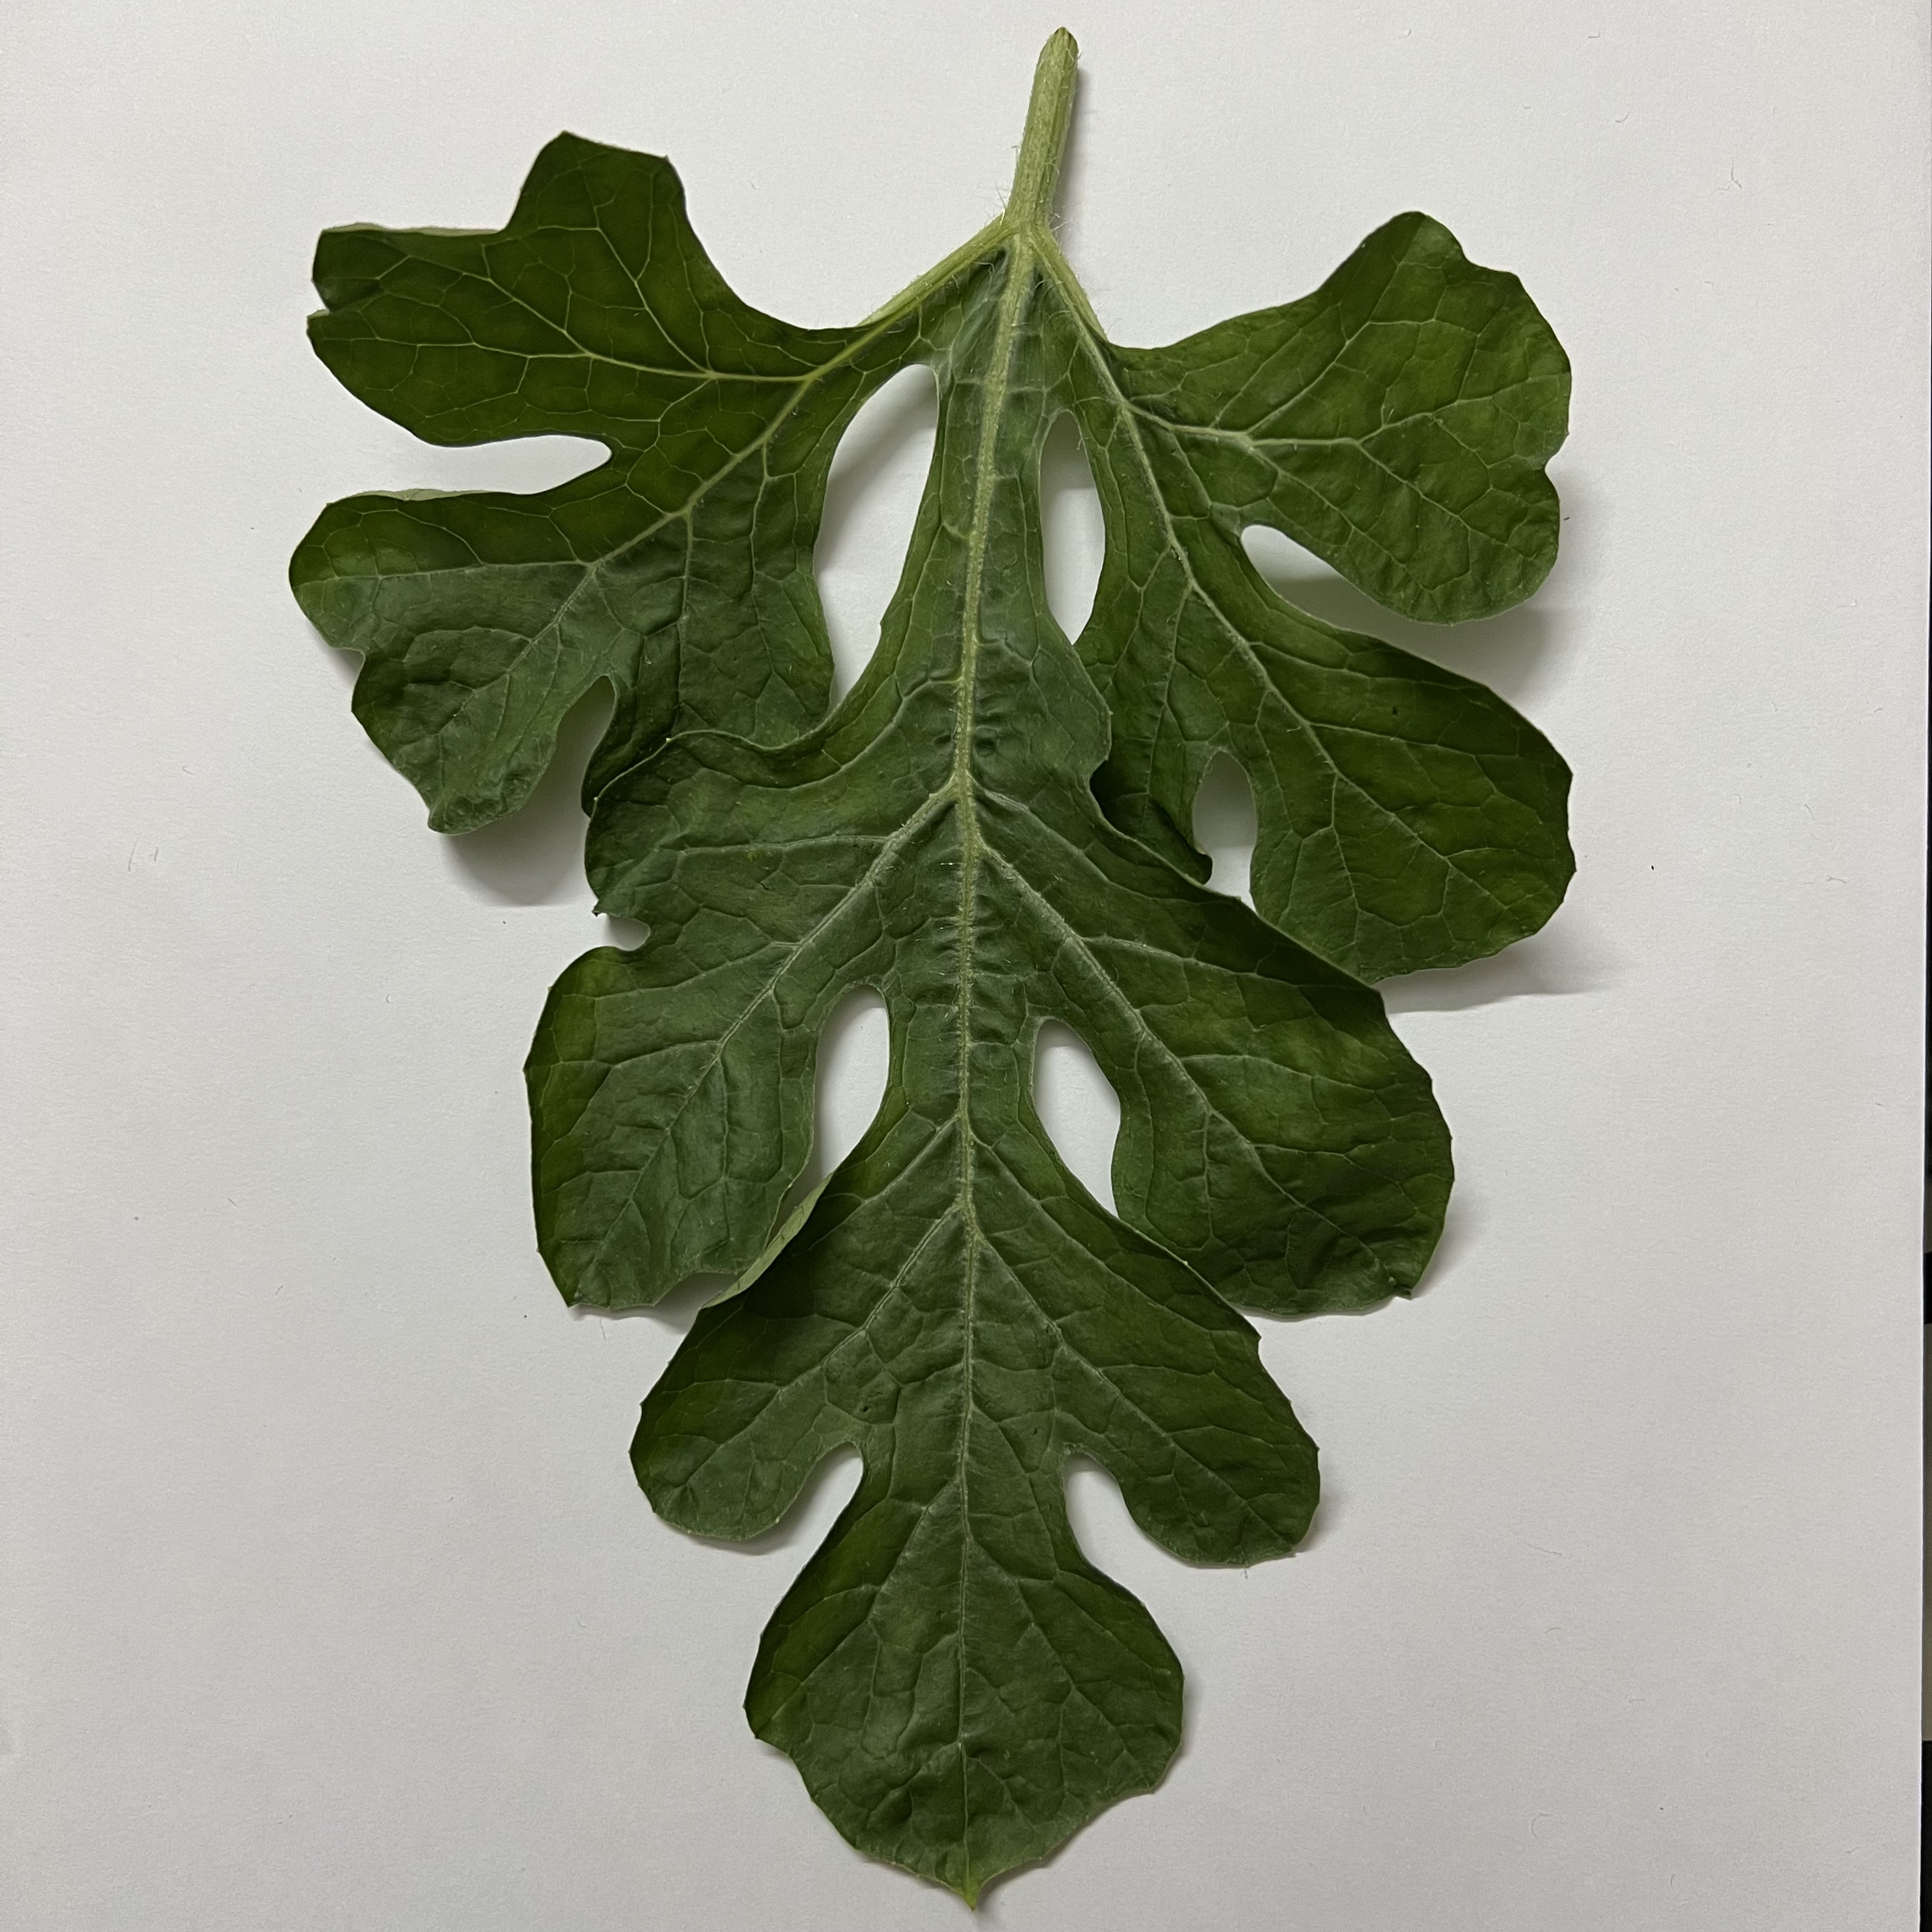
Label: Healthy